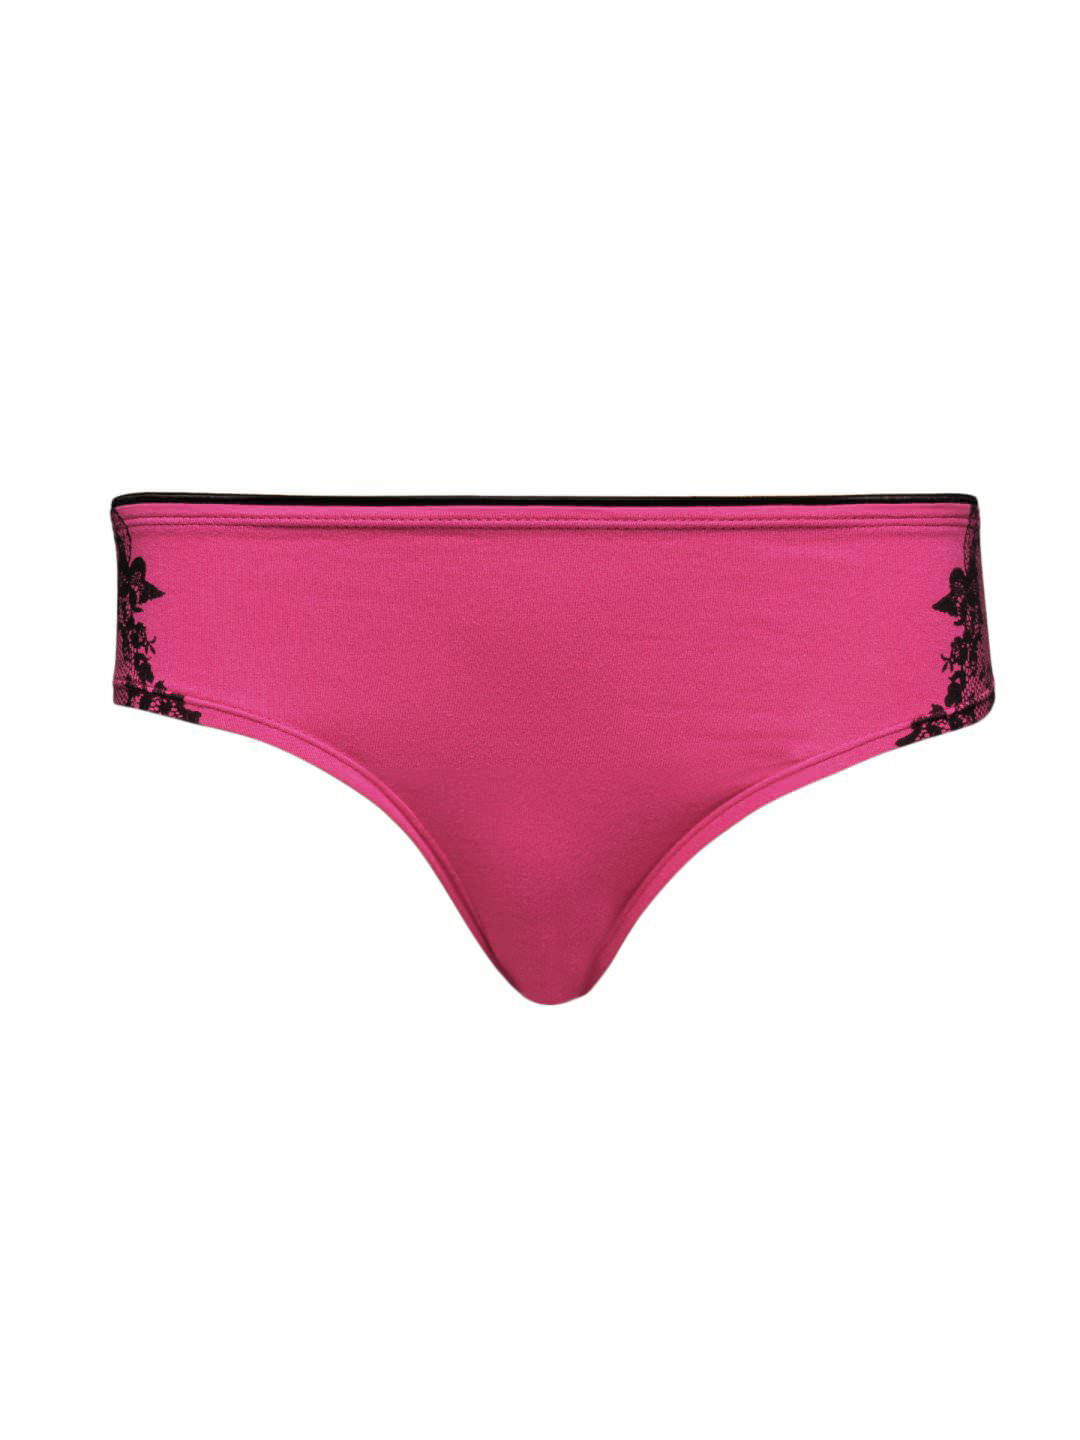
Heart 2 Heart Women Fuchsia Pink Briefs  H2H-10-2011
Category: Apparel / Innerwear / Briefs
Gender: Women
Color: Pink
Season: Summer 2015
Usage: Casual